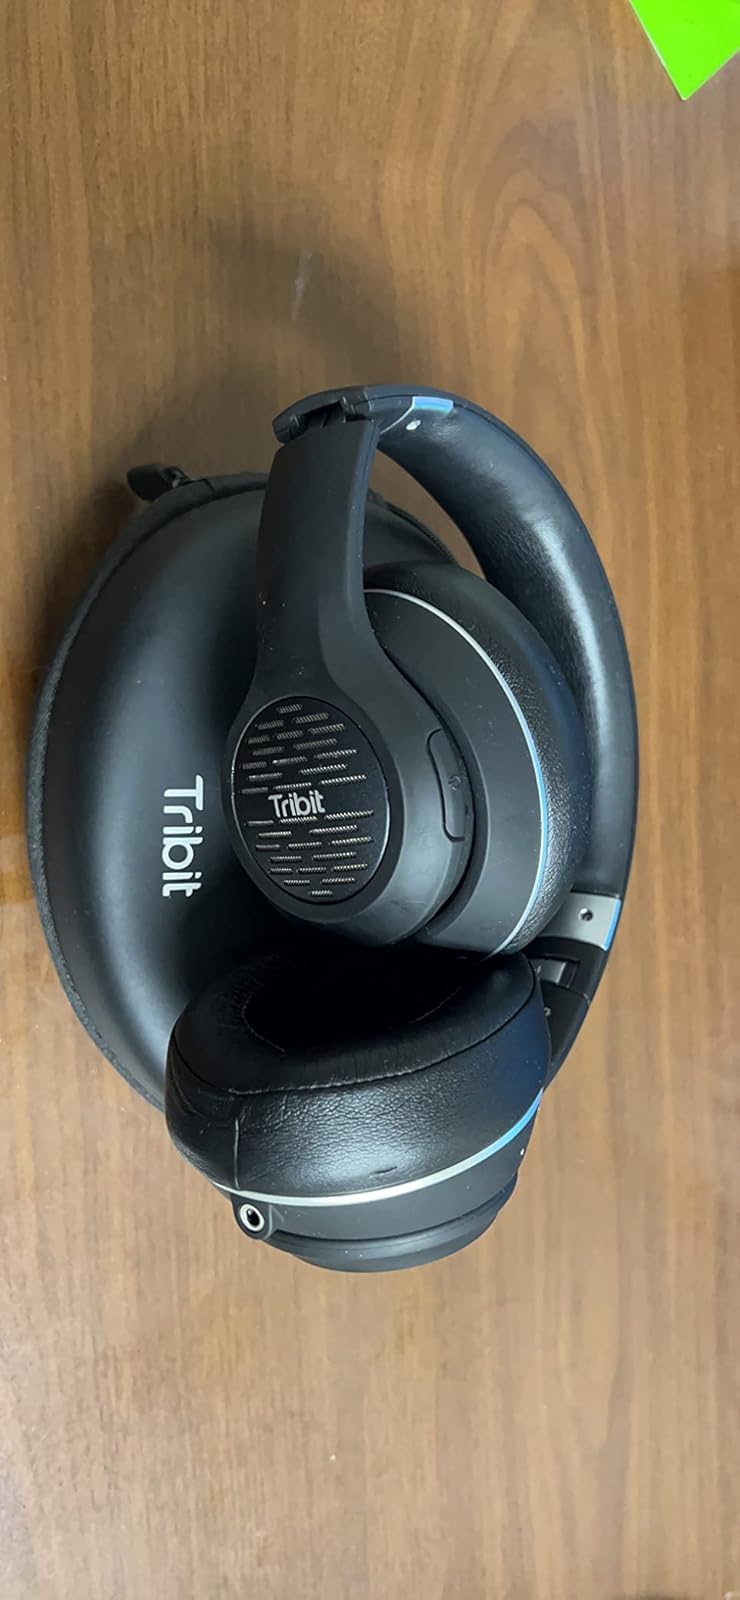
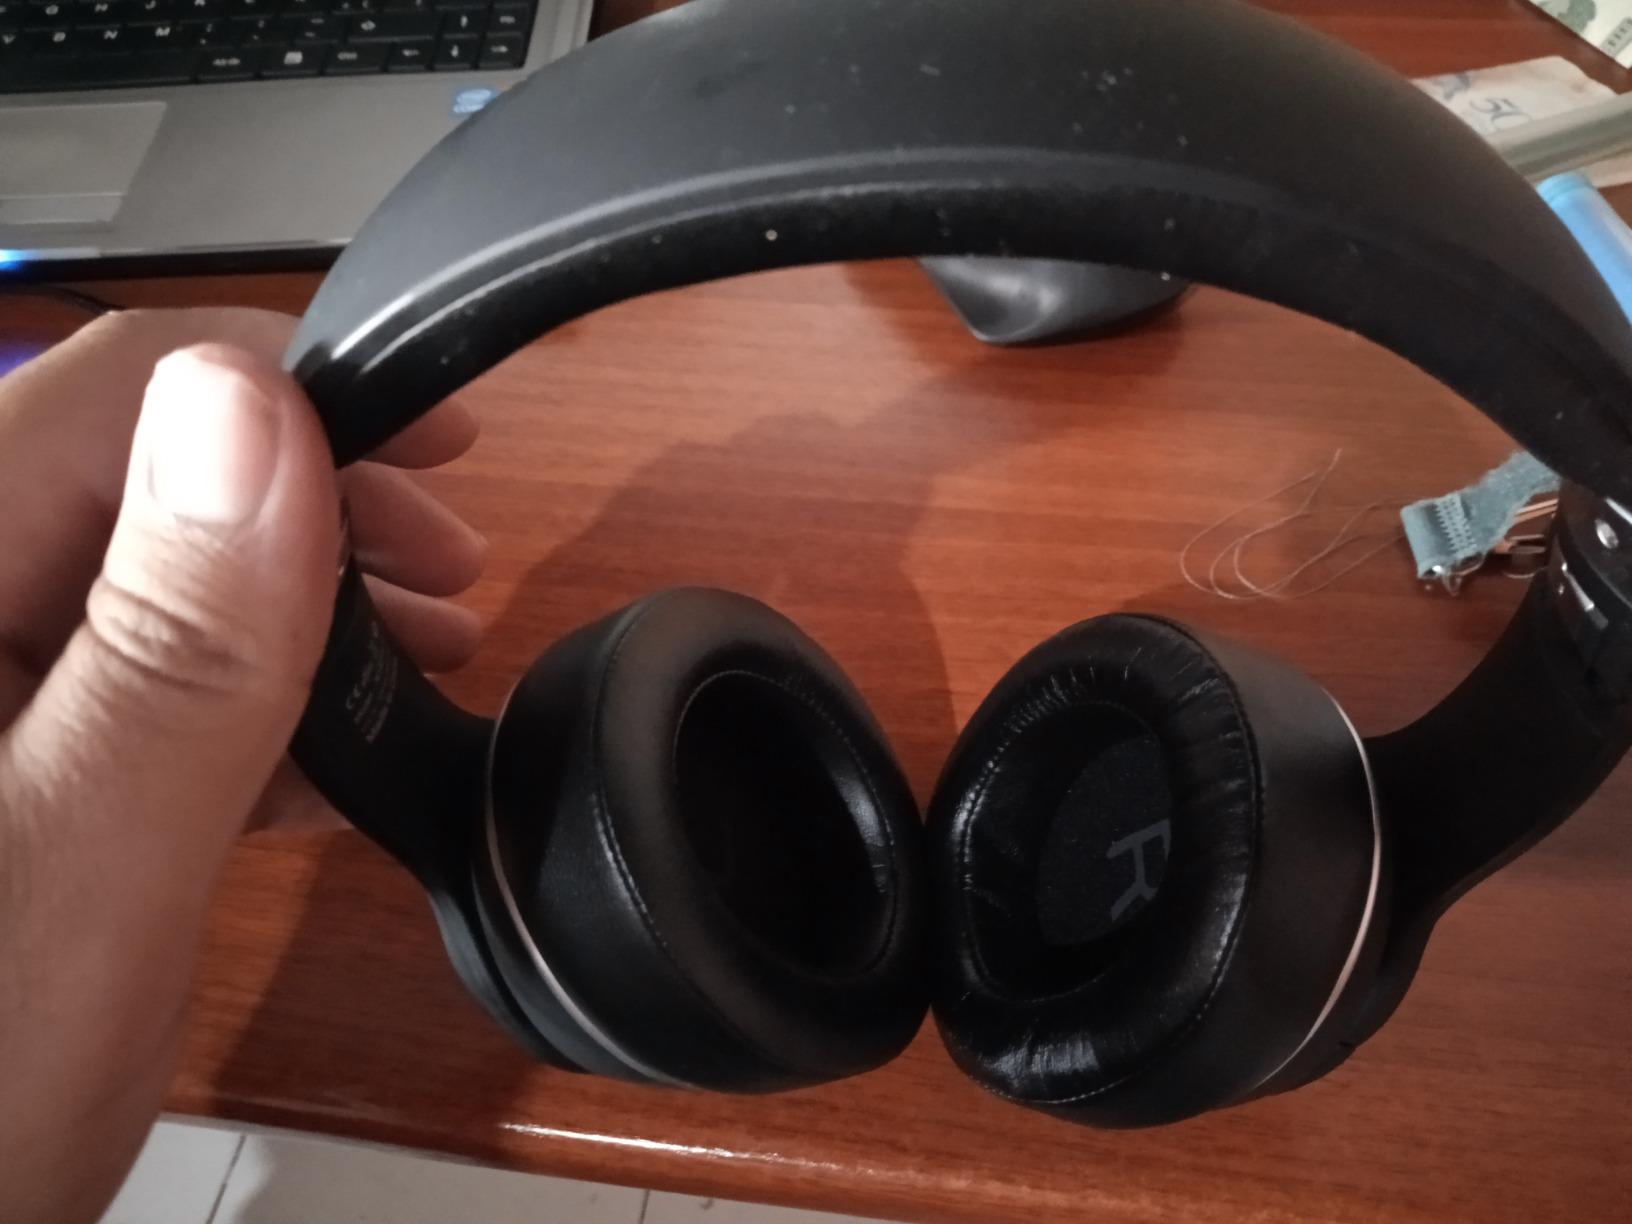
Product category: headphones
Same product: yes